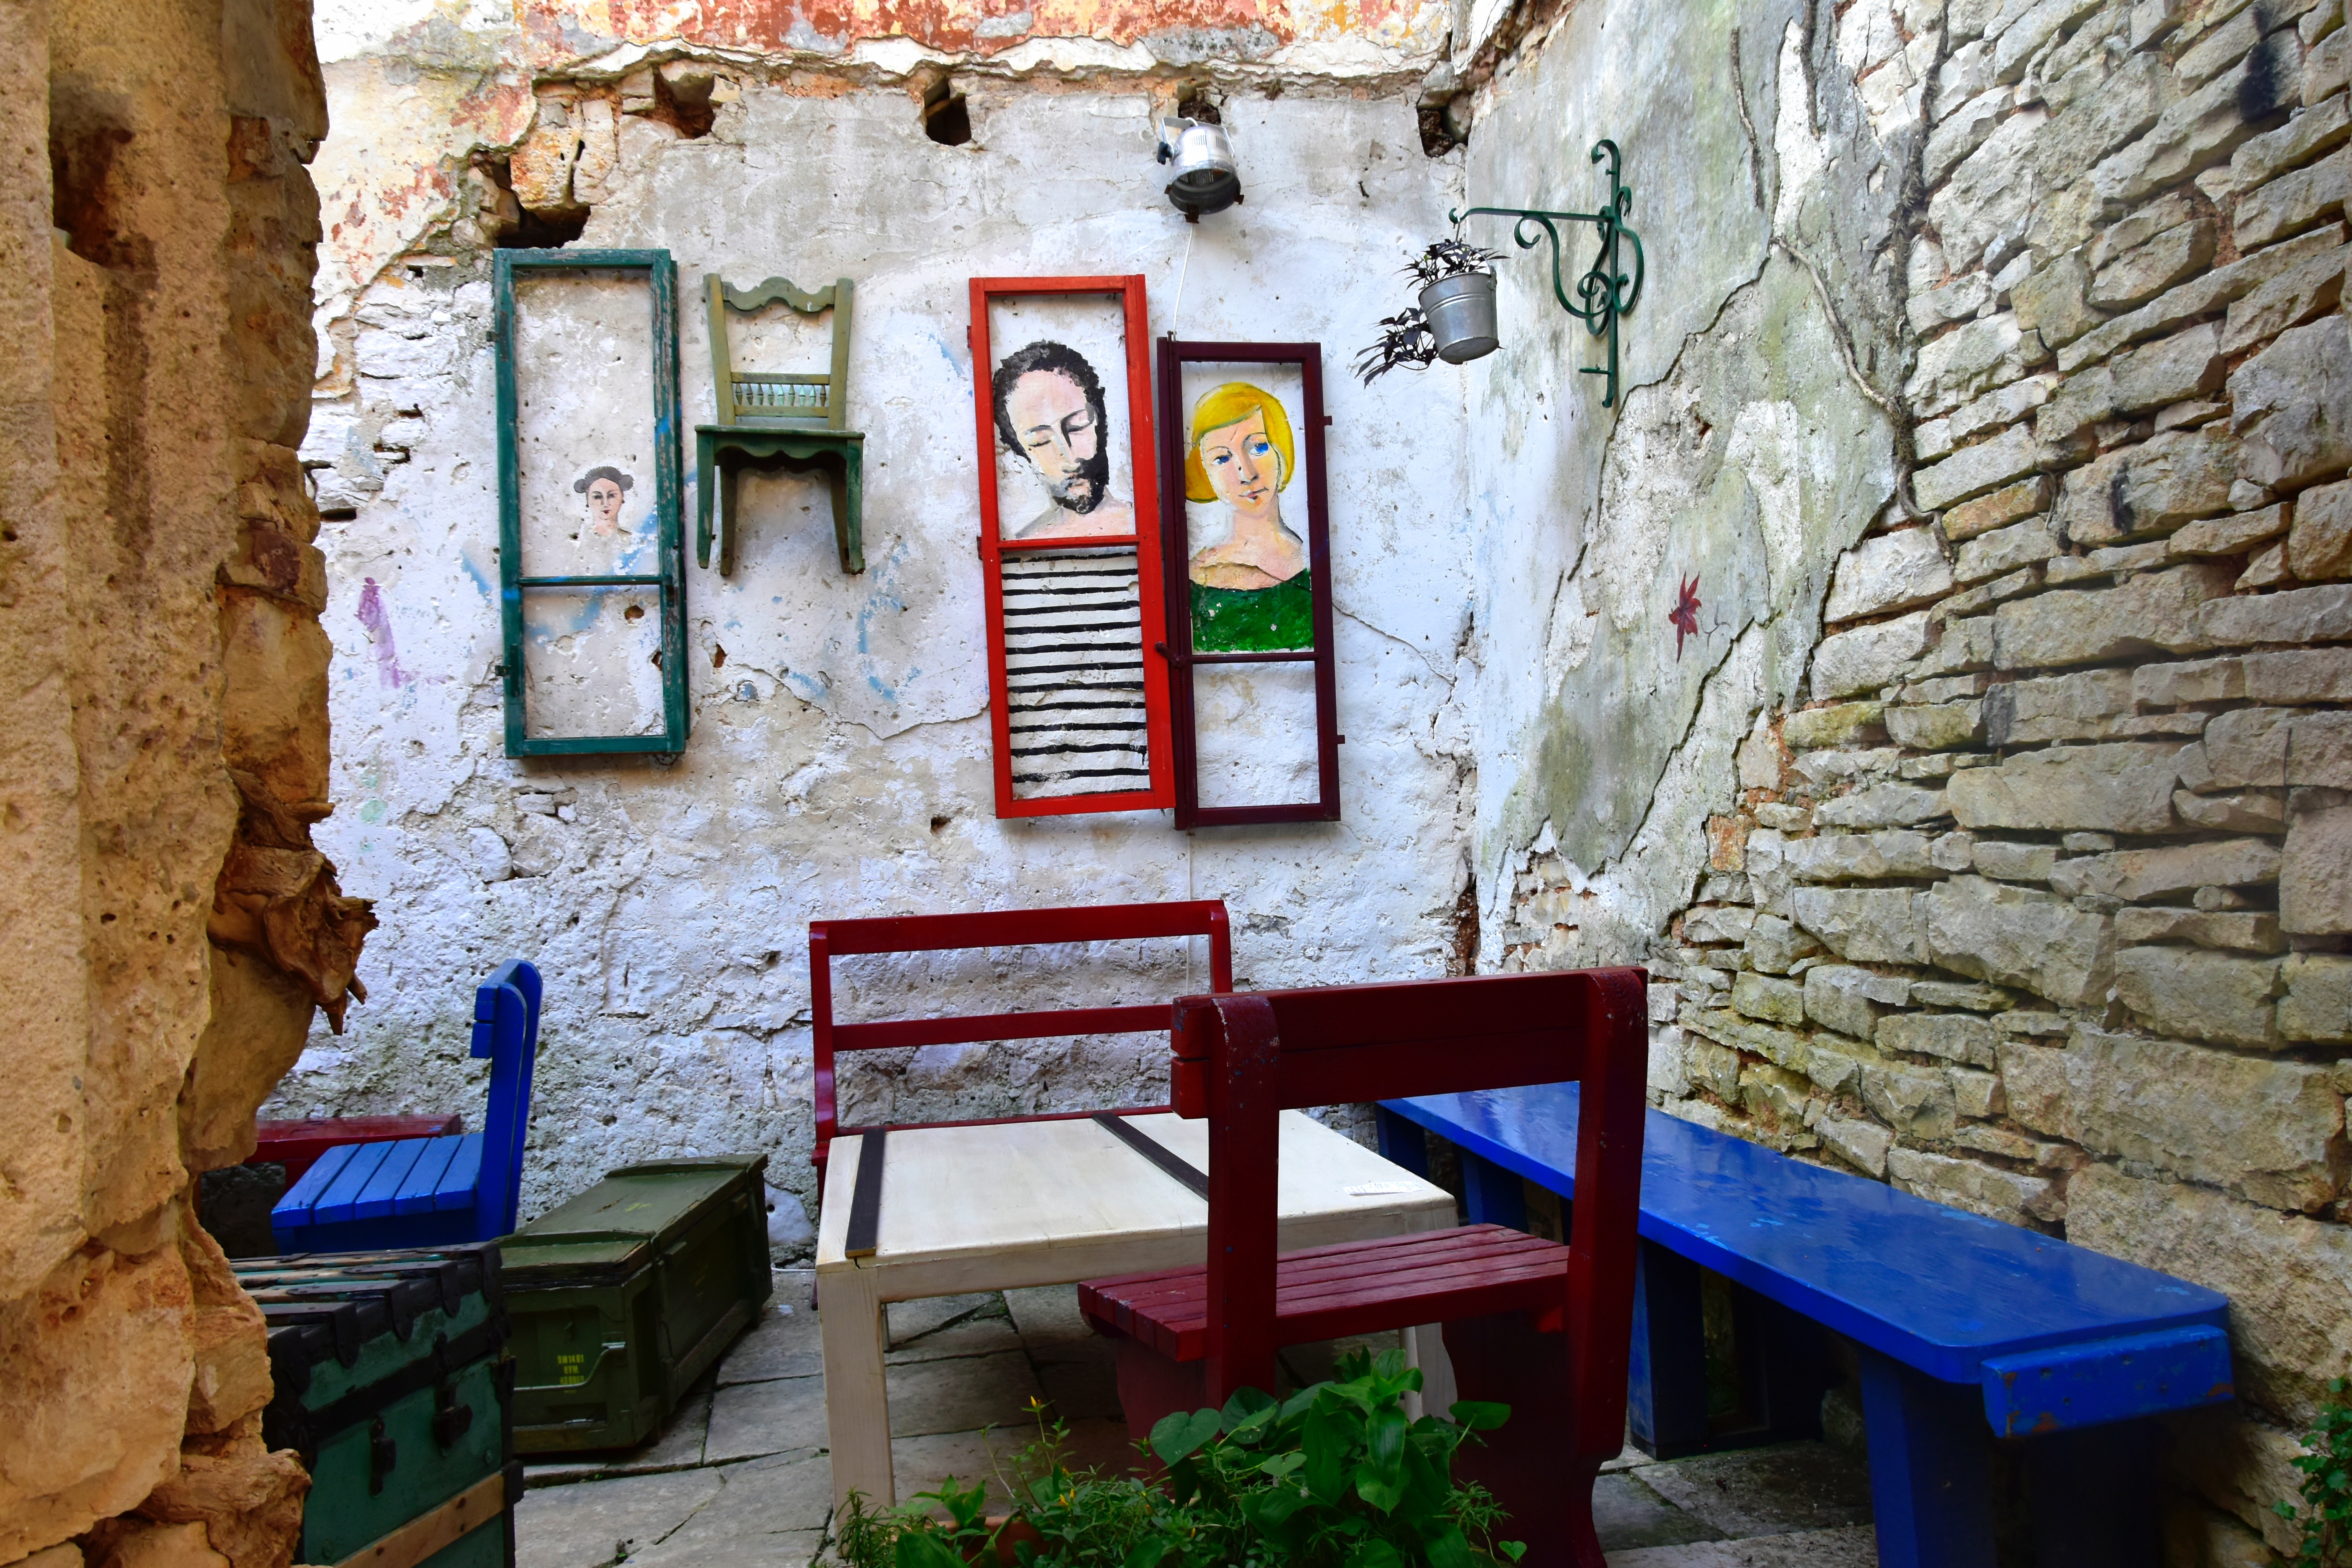
street, house, town, restaurant, alley, home, wall, village, cottage, color, urban area